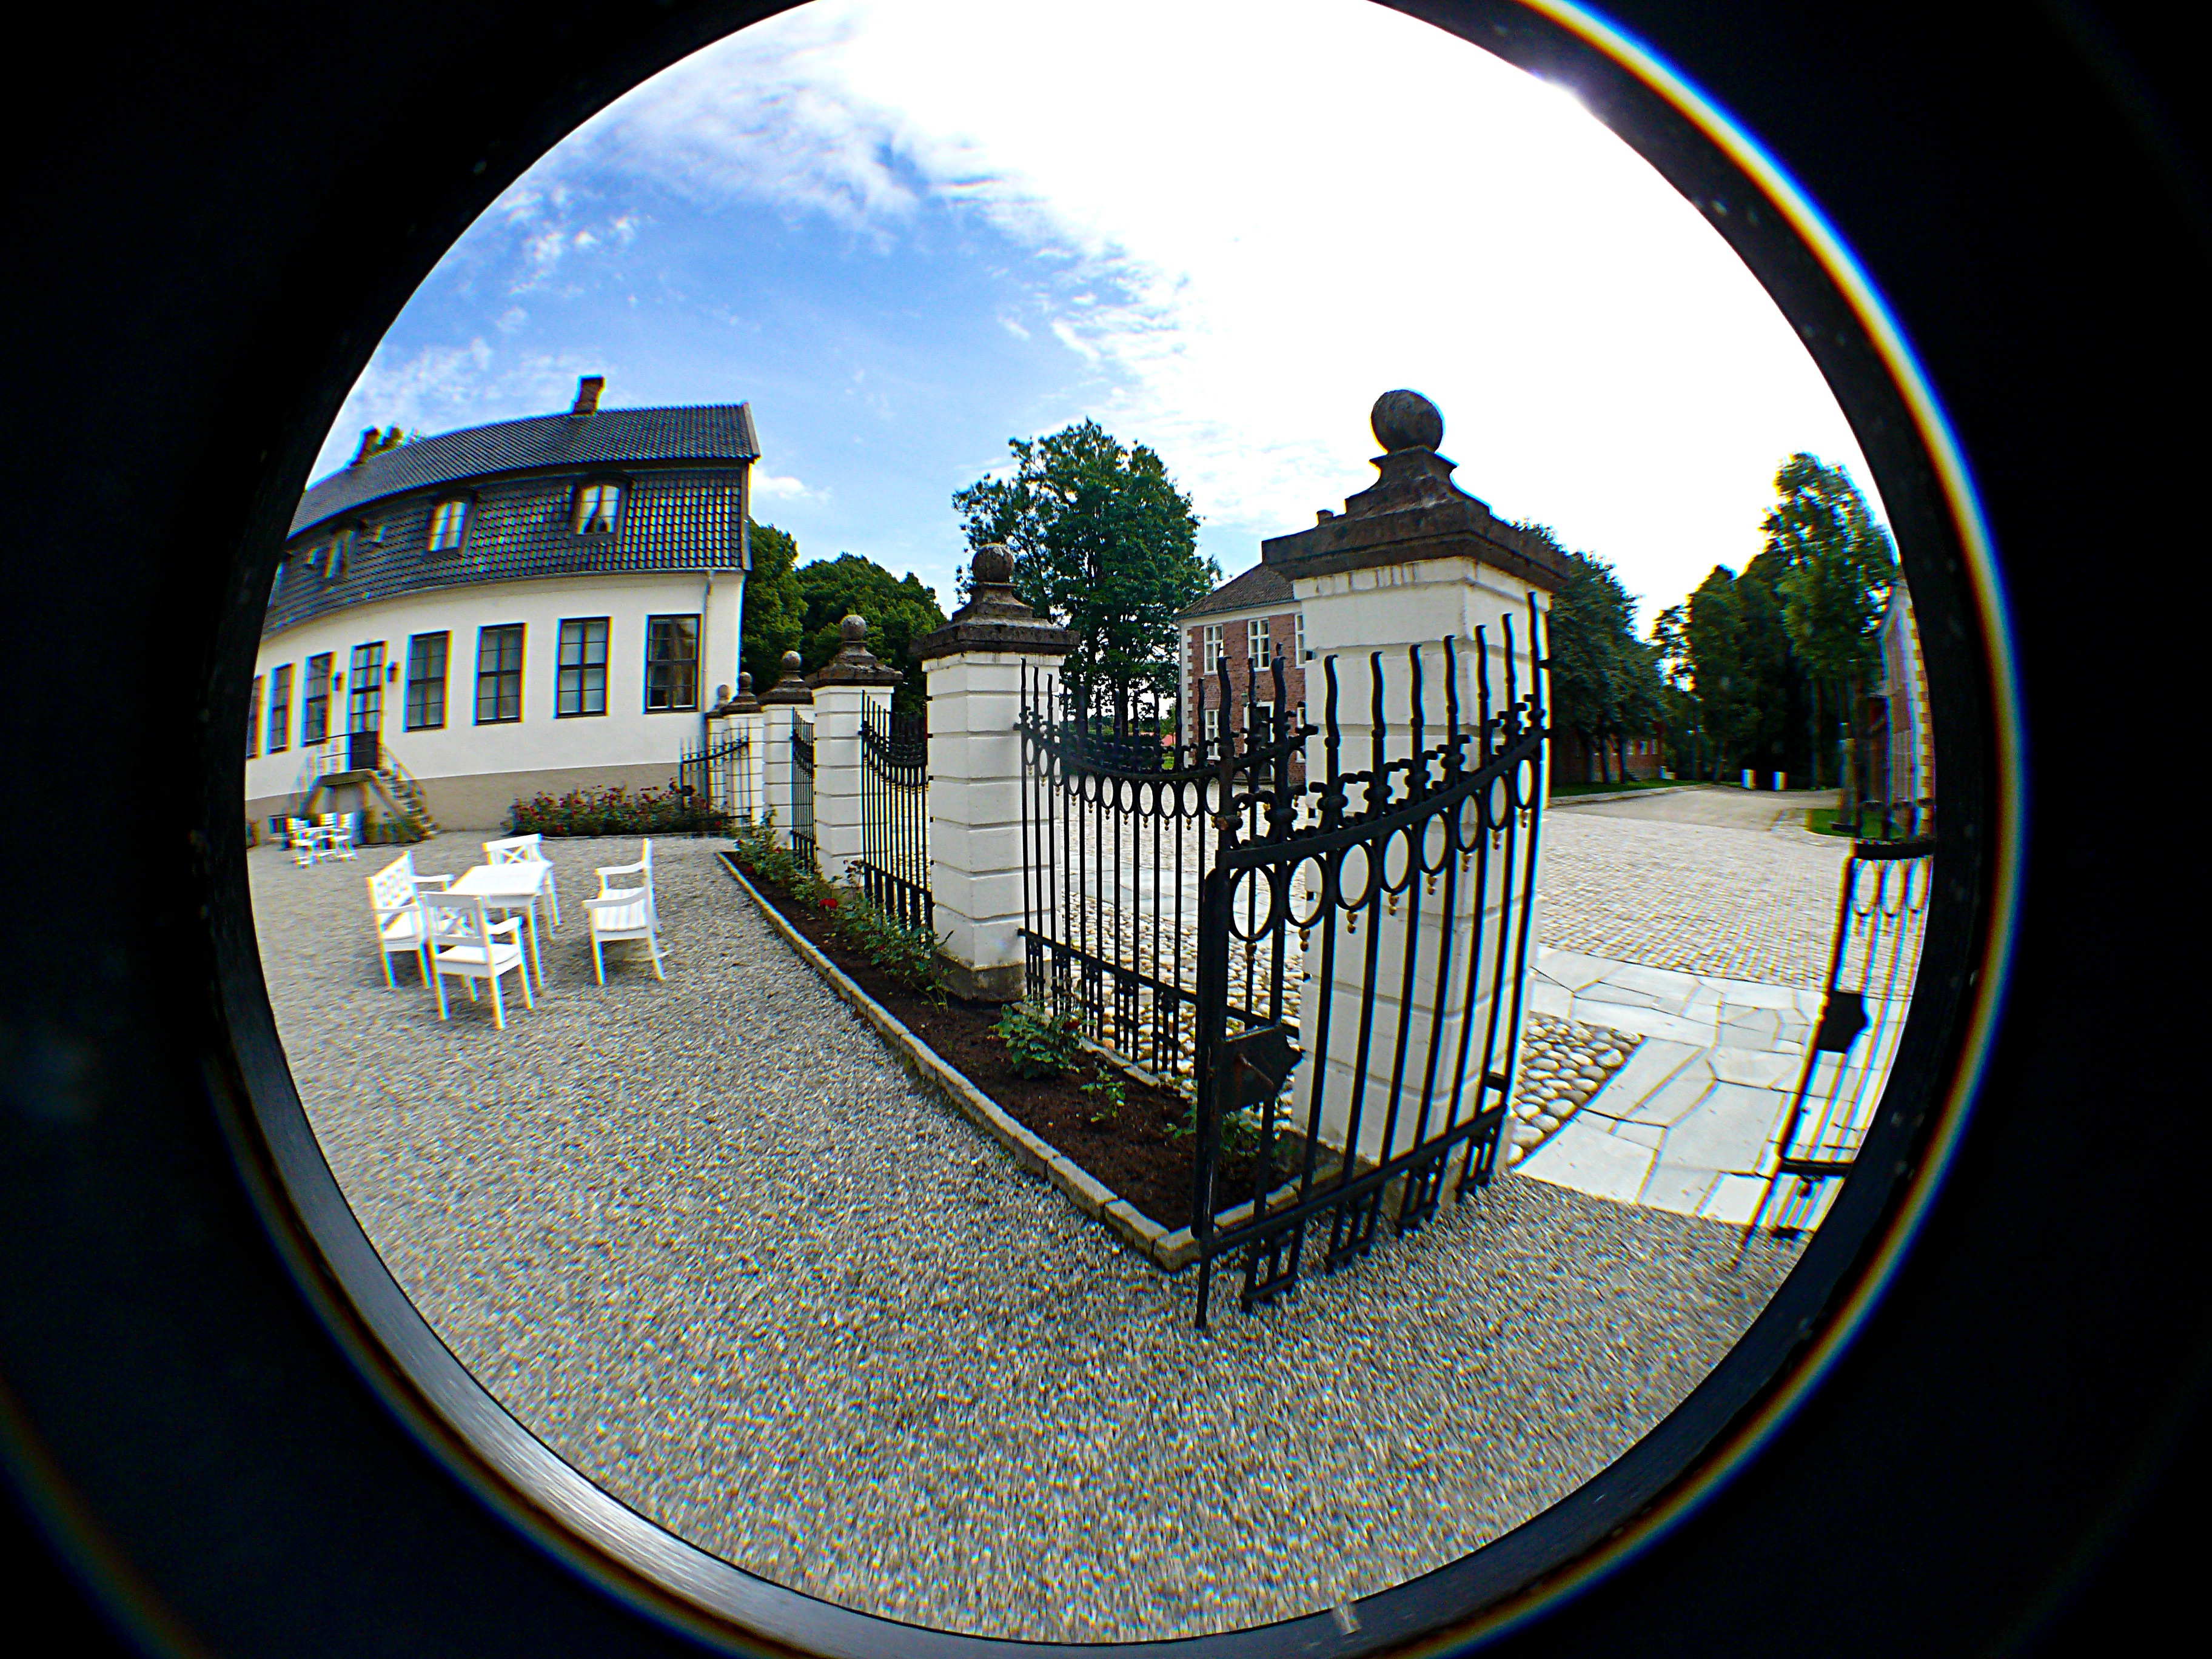
photography, country, arch, shape, fisheye lens, hafslund, hovedg rd, sarpsborg, stfold